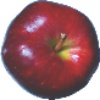
Label: Apple Red Delicious 1